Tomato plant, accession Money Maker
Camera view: bottom (45 deg); turntable rotation: 120 degrees
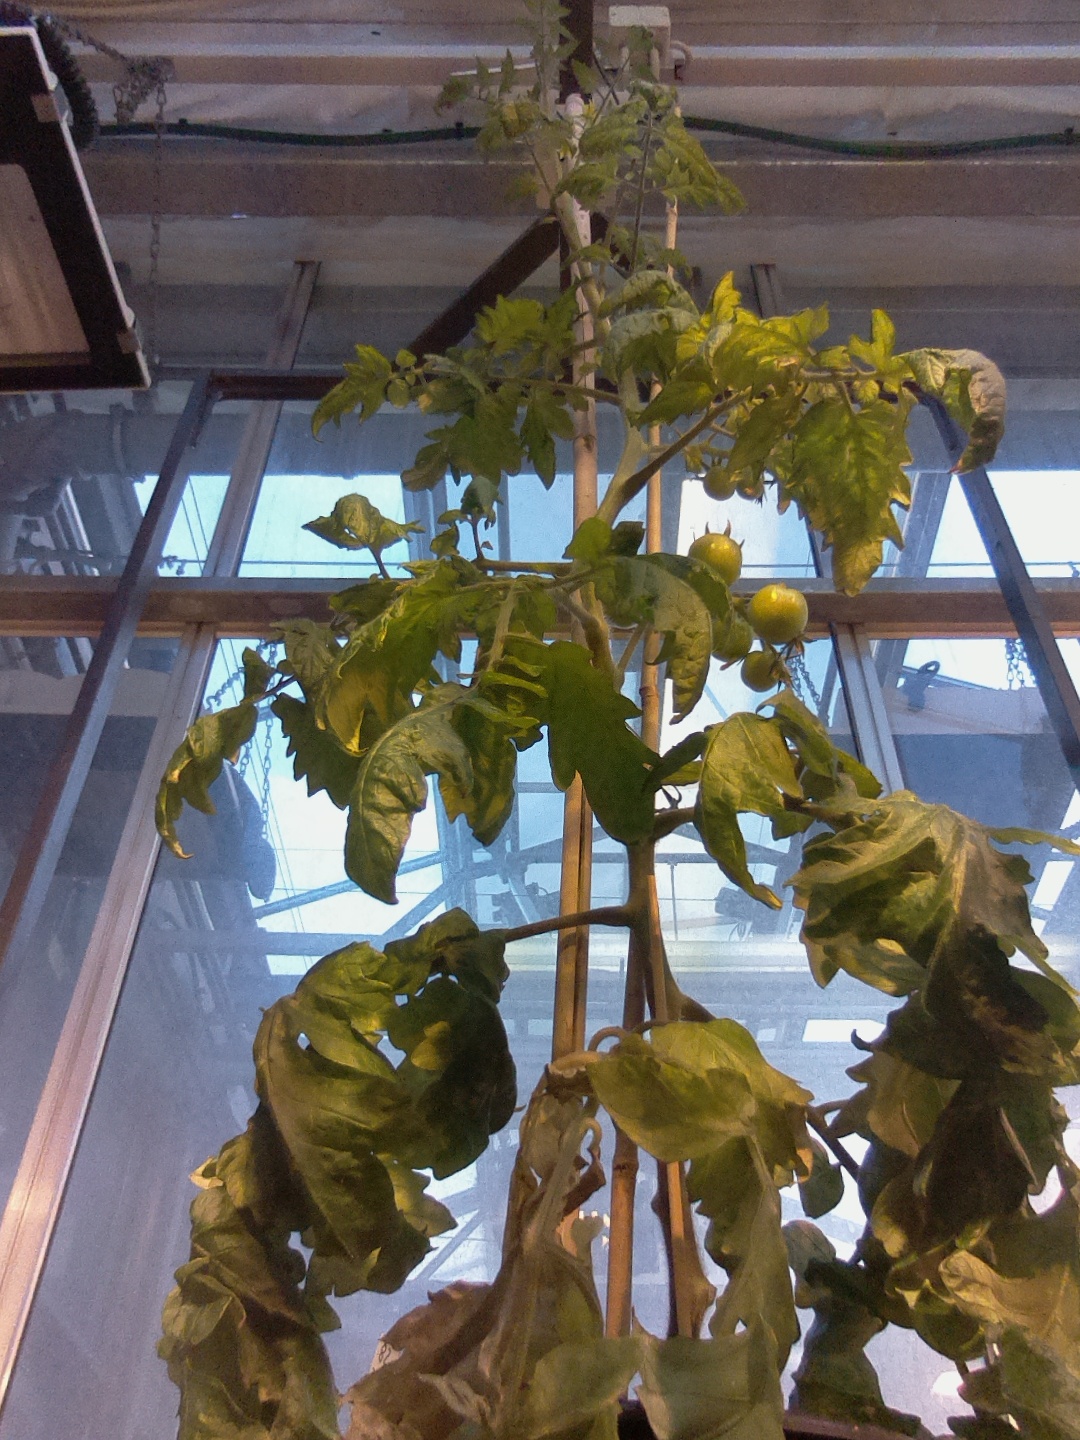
BBCH growth stage 73: 30%-40% of final fruit size